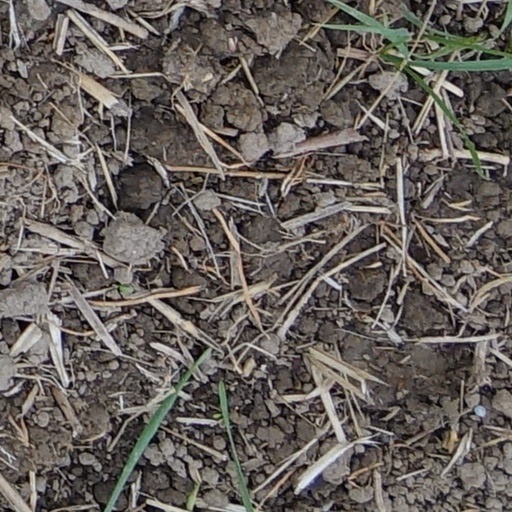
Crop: wheat